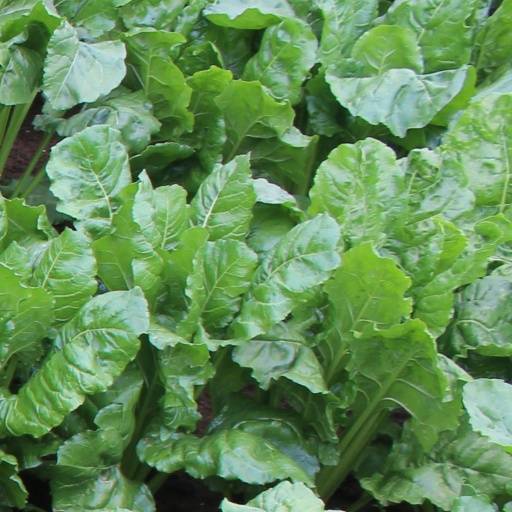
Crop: sugar beet